Oleg Fomenko

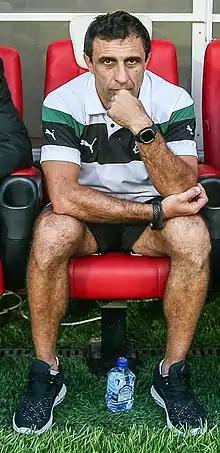
Fomenko working with FC Krasnodar in 2016

Oleg Petrovich Fomenko (born 3 August 1972) is a Russian football coach and a former player. He is an assistant coach with PFC CSKA Moscow.